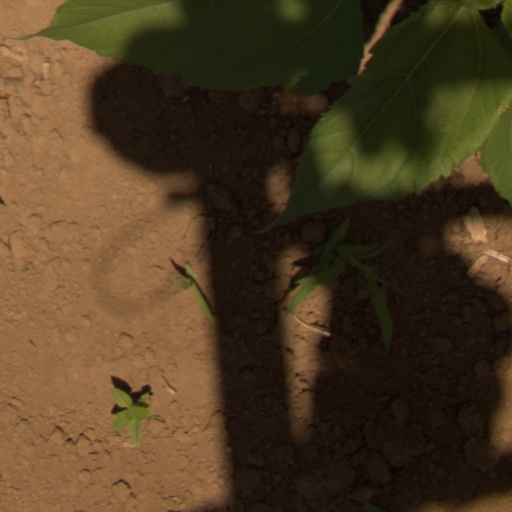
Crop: Jerusalem artichoke